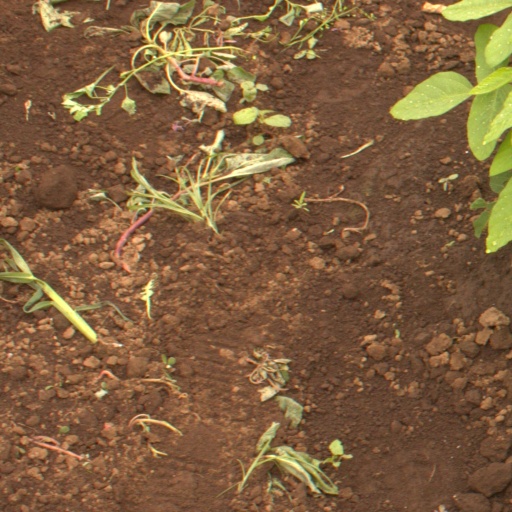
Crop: soybean